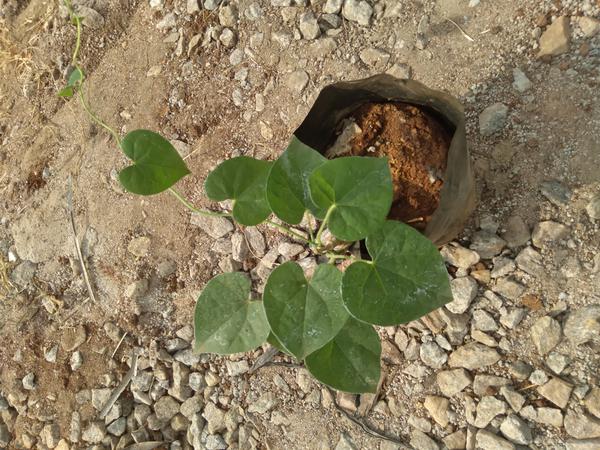
Plant: Amruta_Balli